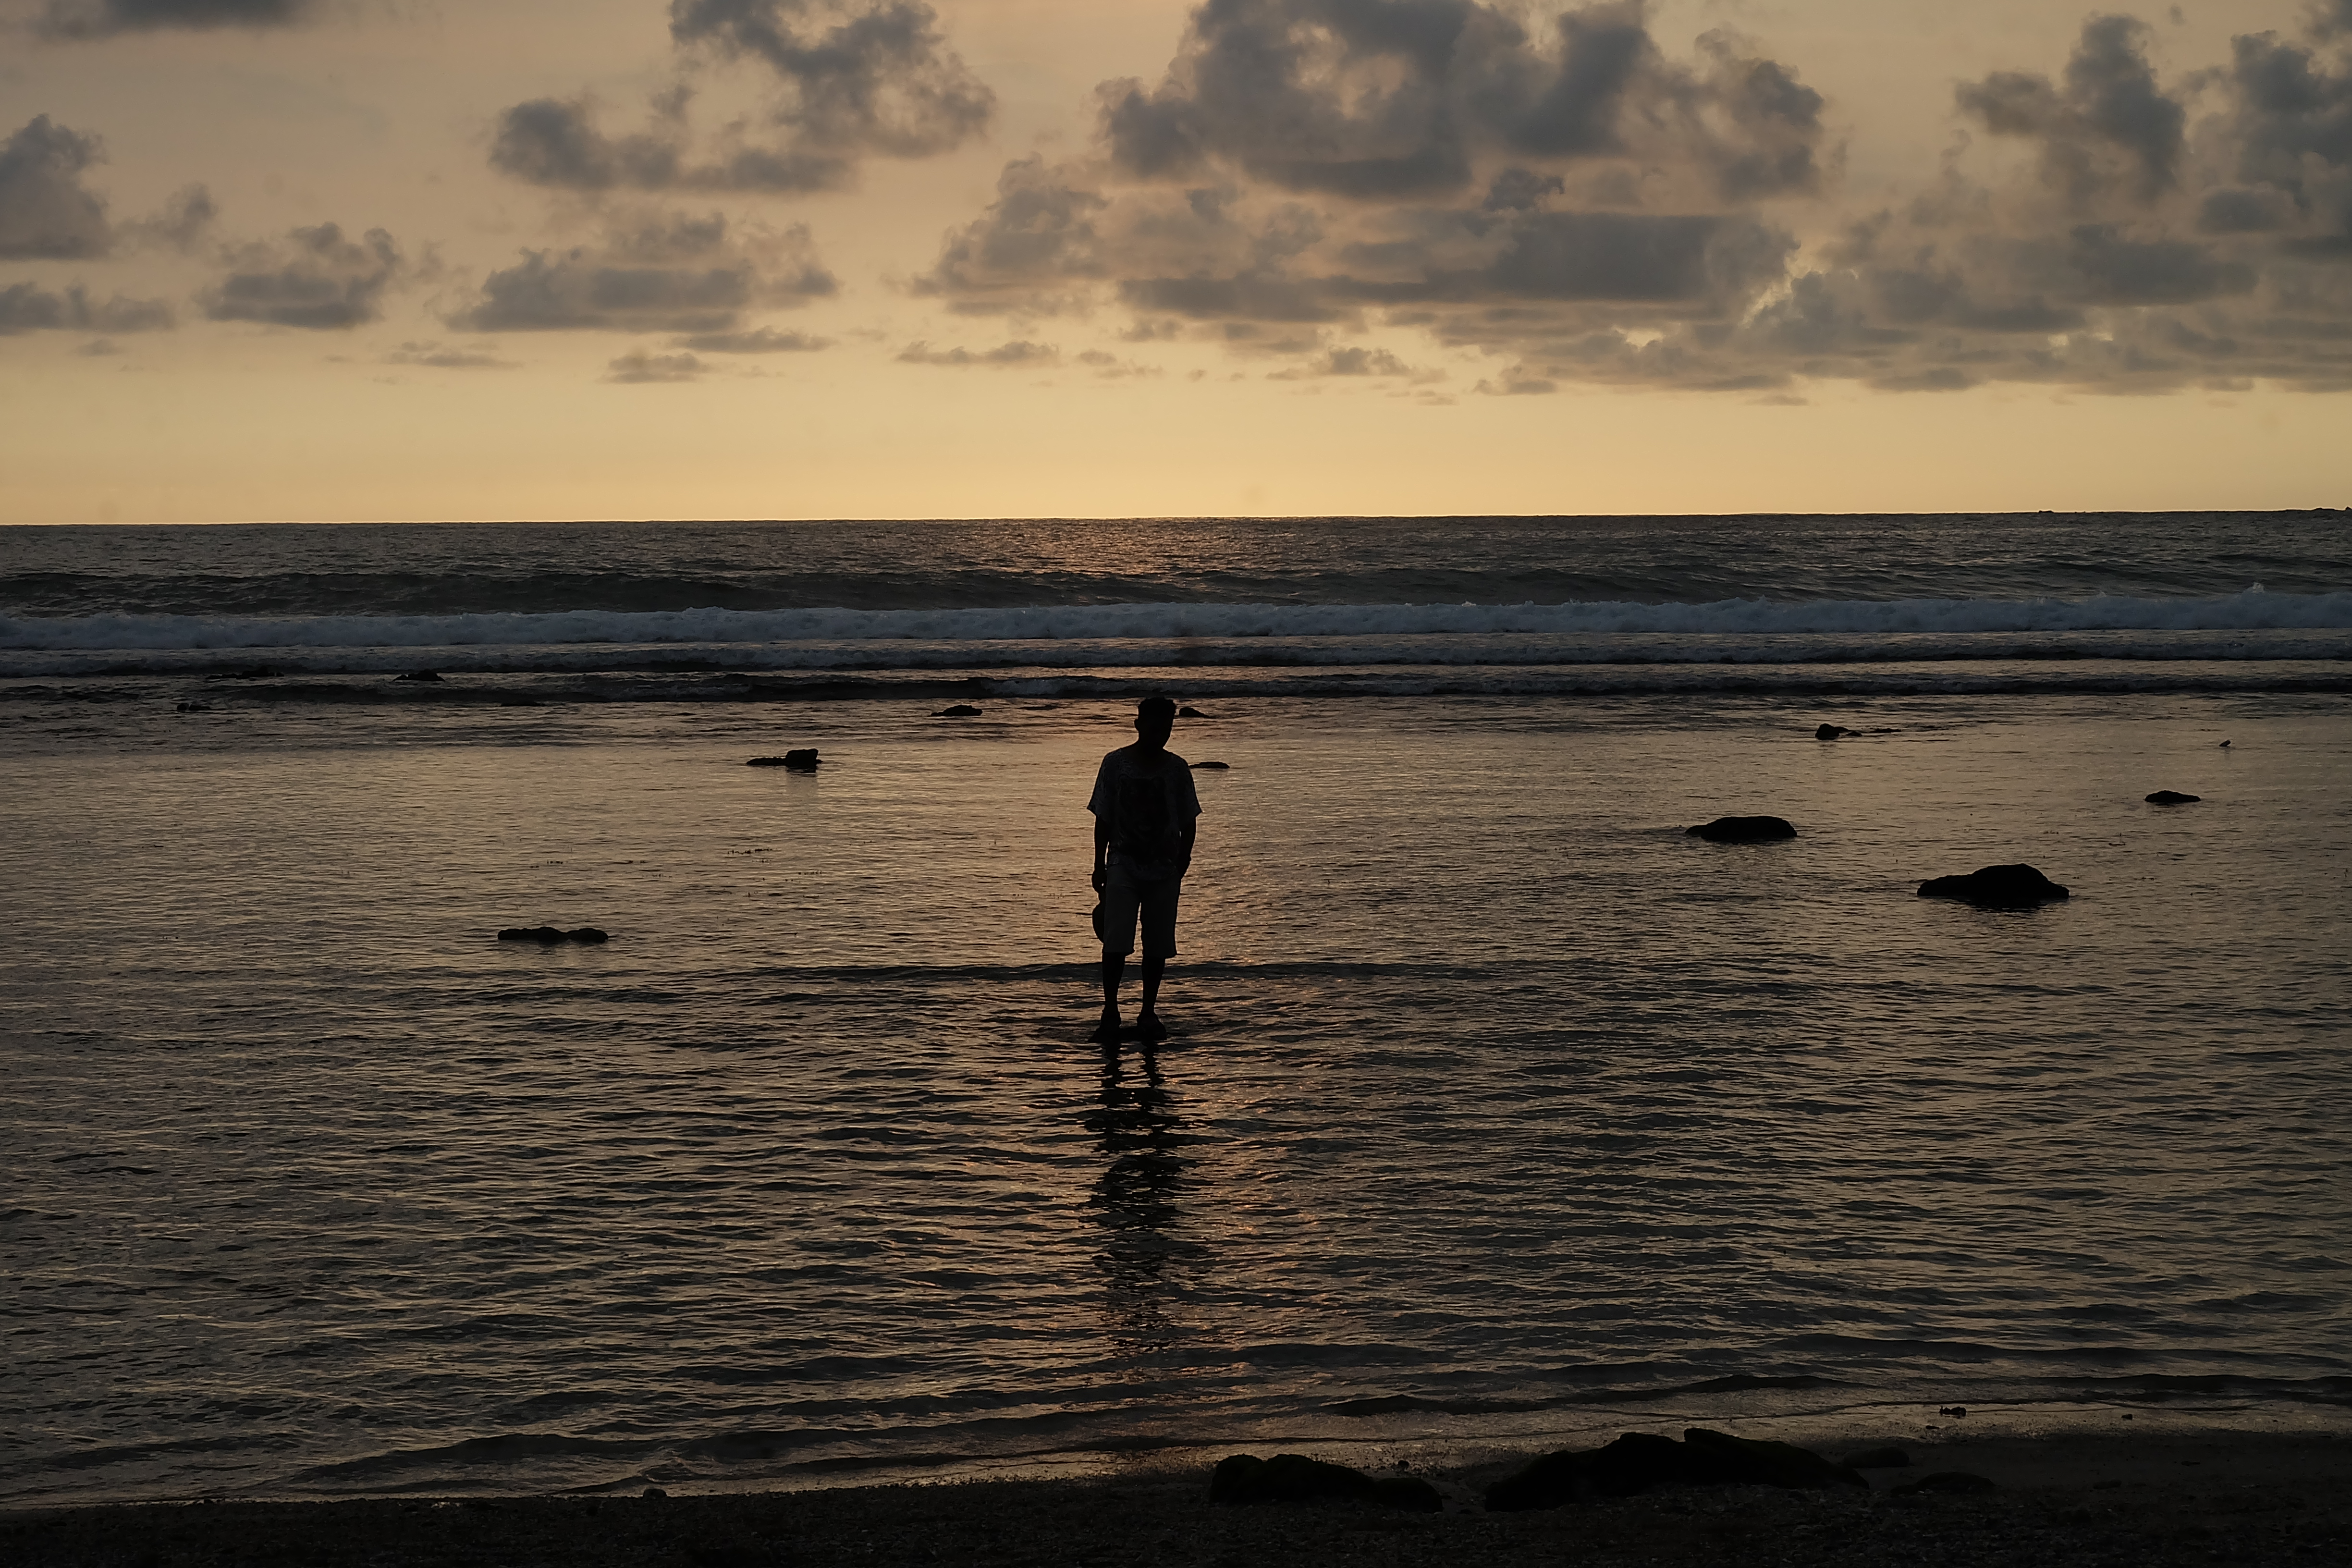
sunset, sea, ocean, beach, body of water, sky, horizon, water, shore, wave, calm, coast, cloud, evening, sunrise, dusk, coastal and oceanic landforms, vacation, sand, wind wave